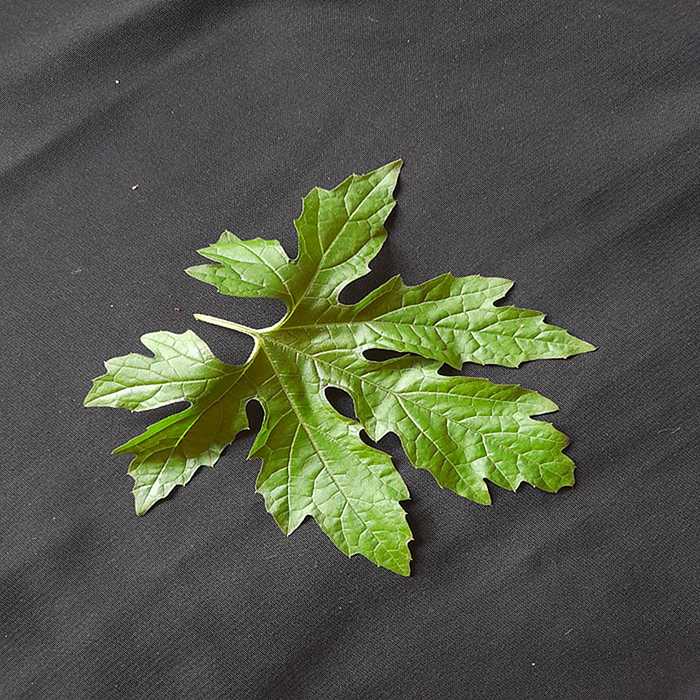
Plant: Bitter Gourd
Label: Fresh leaf